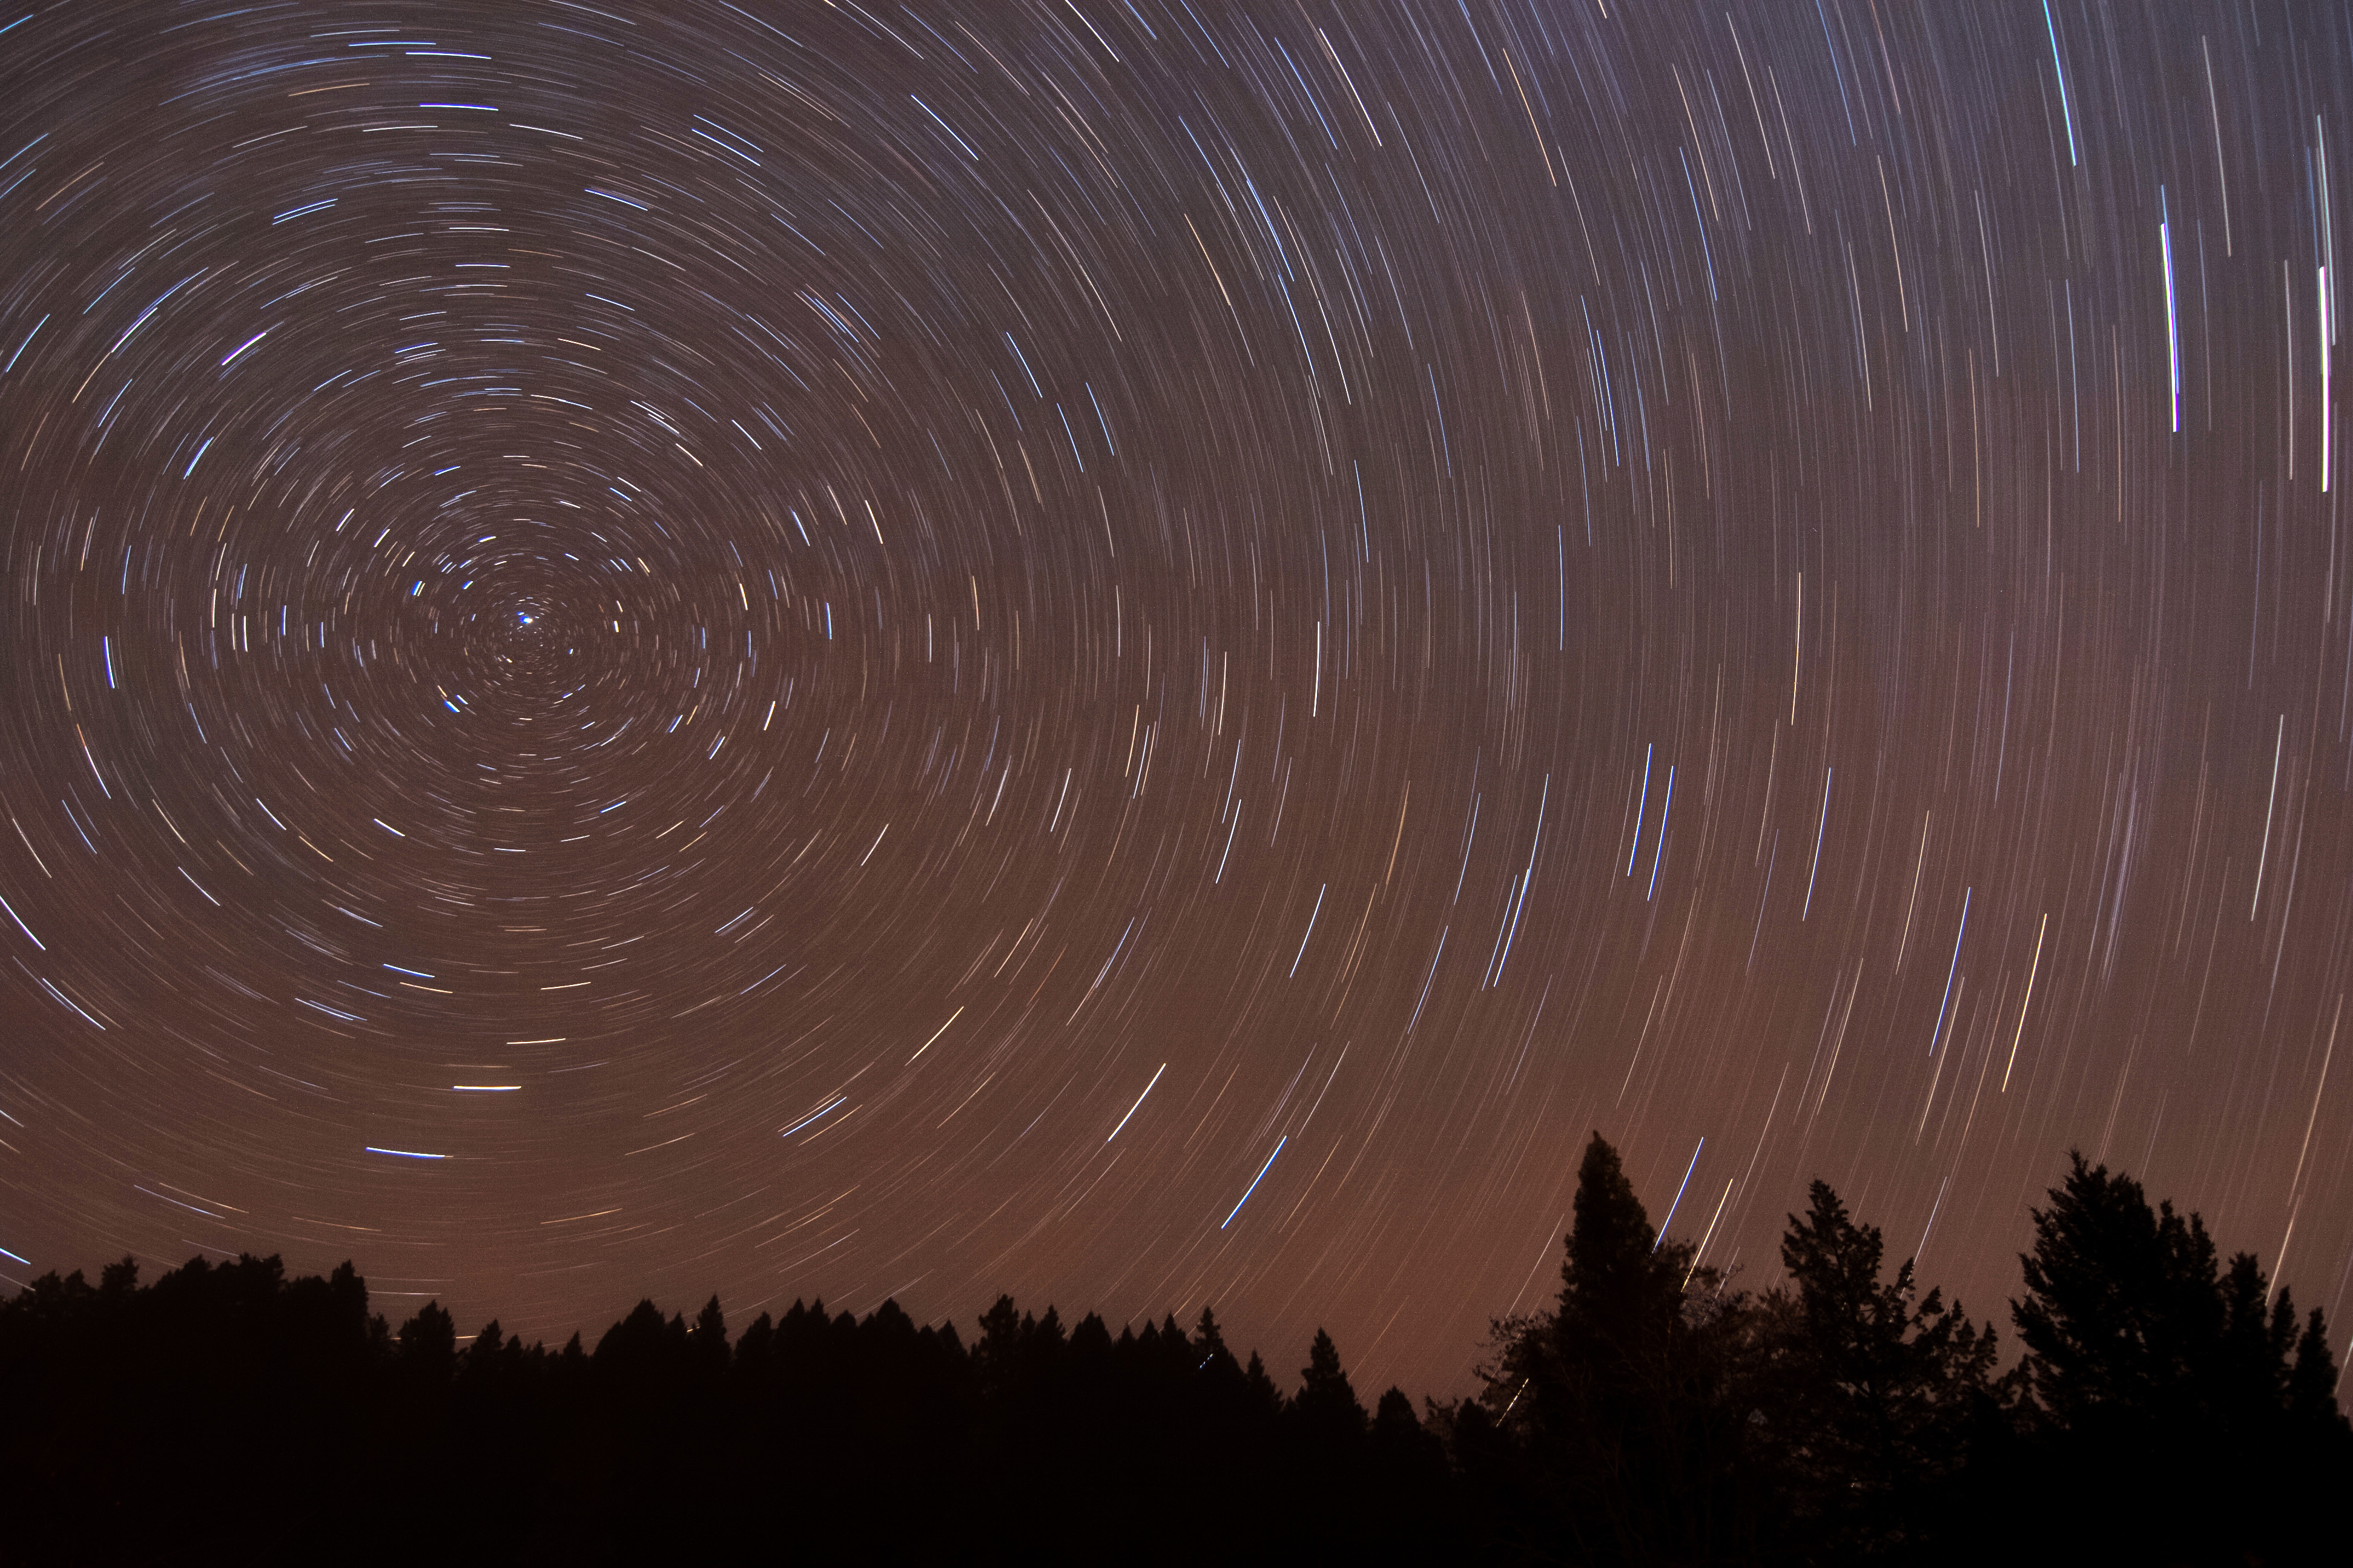
silhouette, sky, night, star, atmosphere, dark, clear, evening, space, california, above, trees, north, astronomy, stars, universe, nightsky, circular, longexposure, astrophotography, spin, trails, startrails, ettersburg, astronomical object